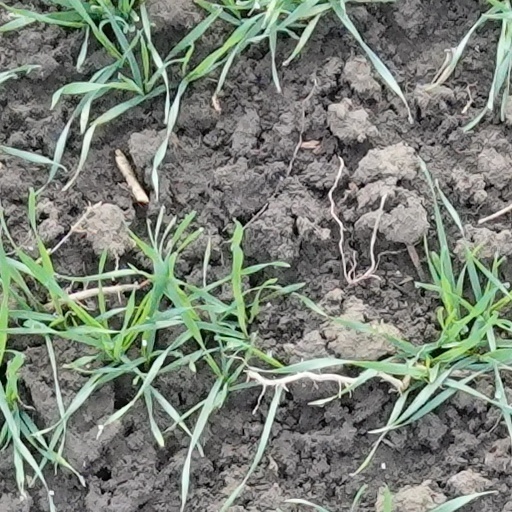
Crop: wheat